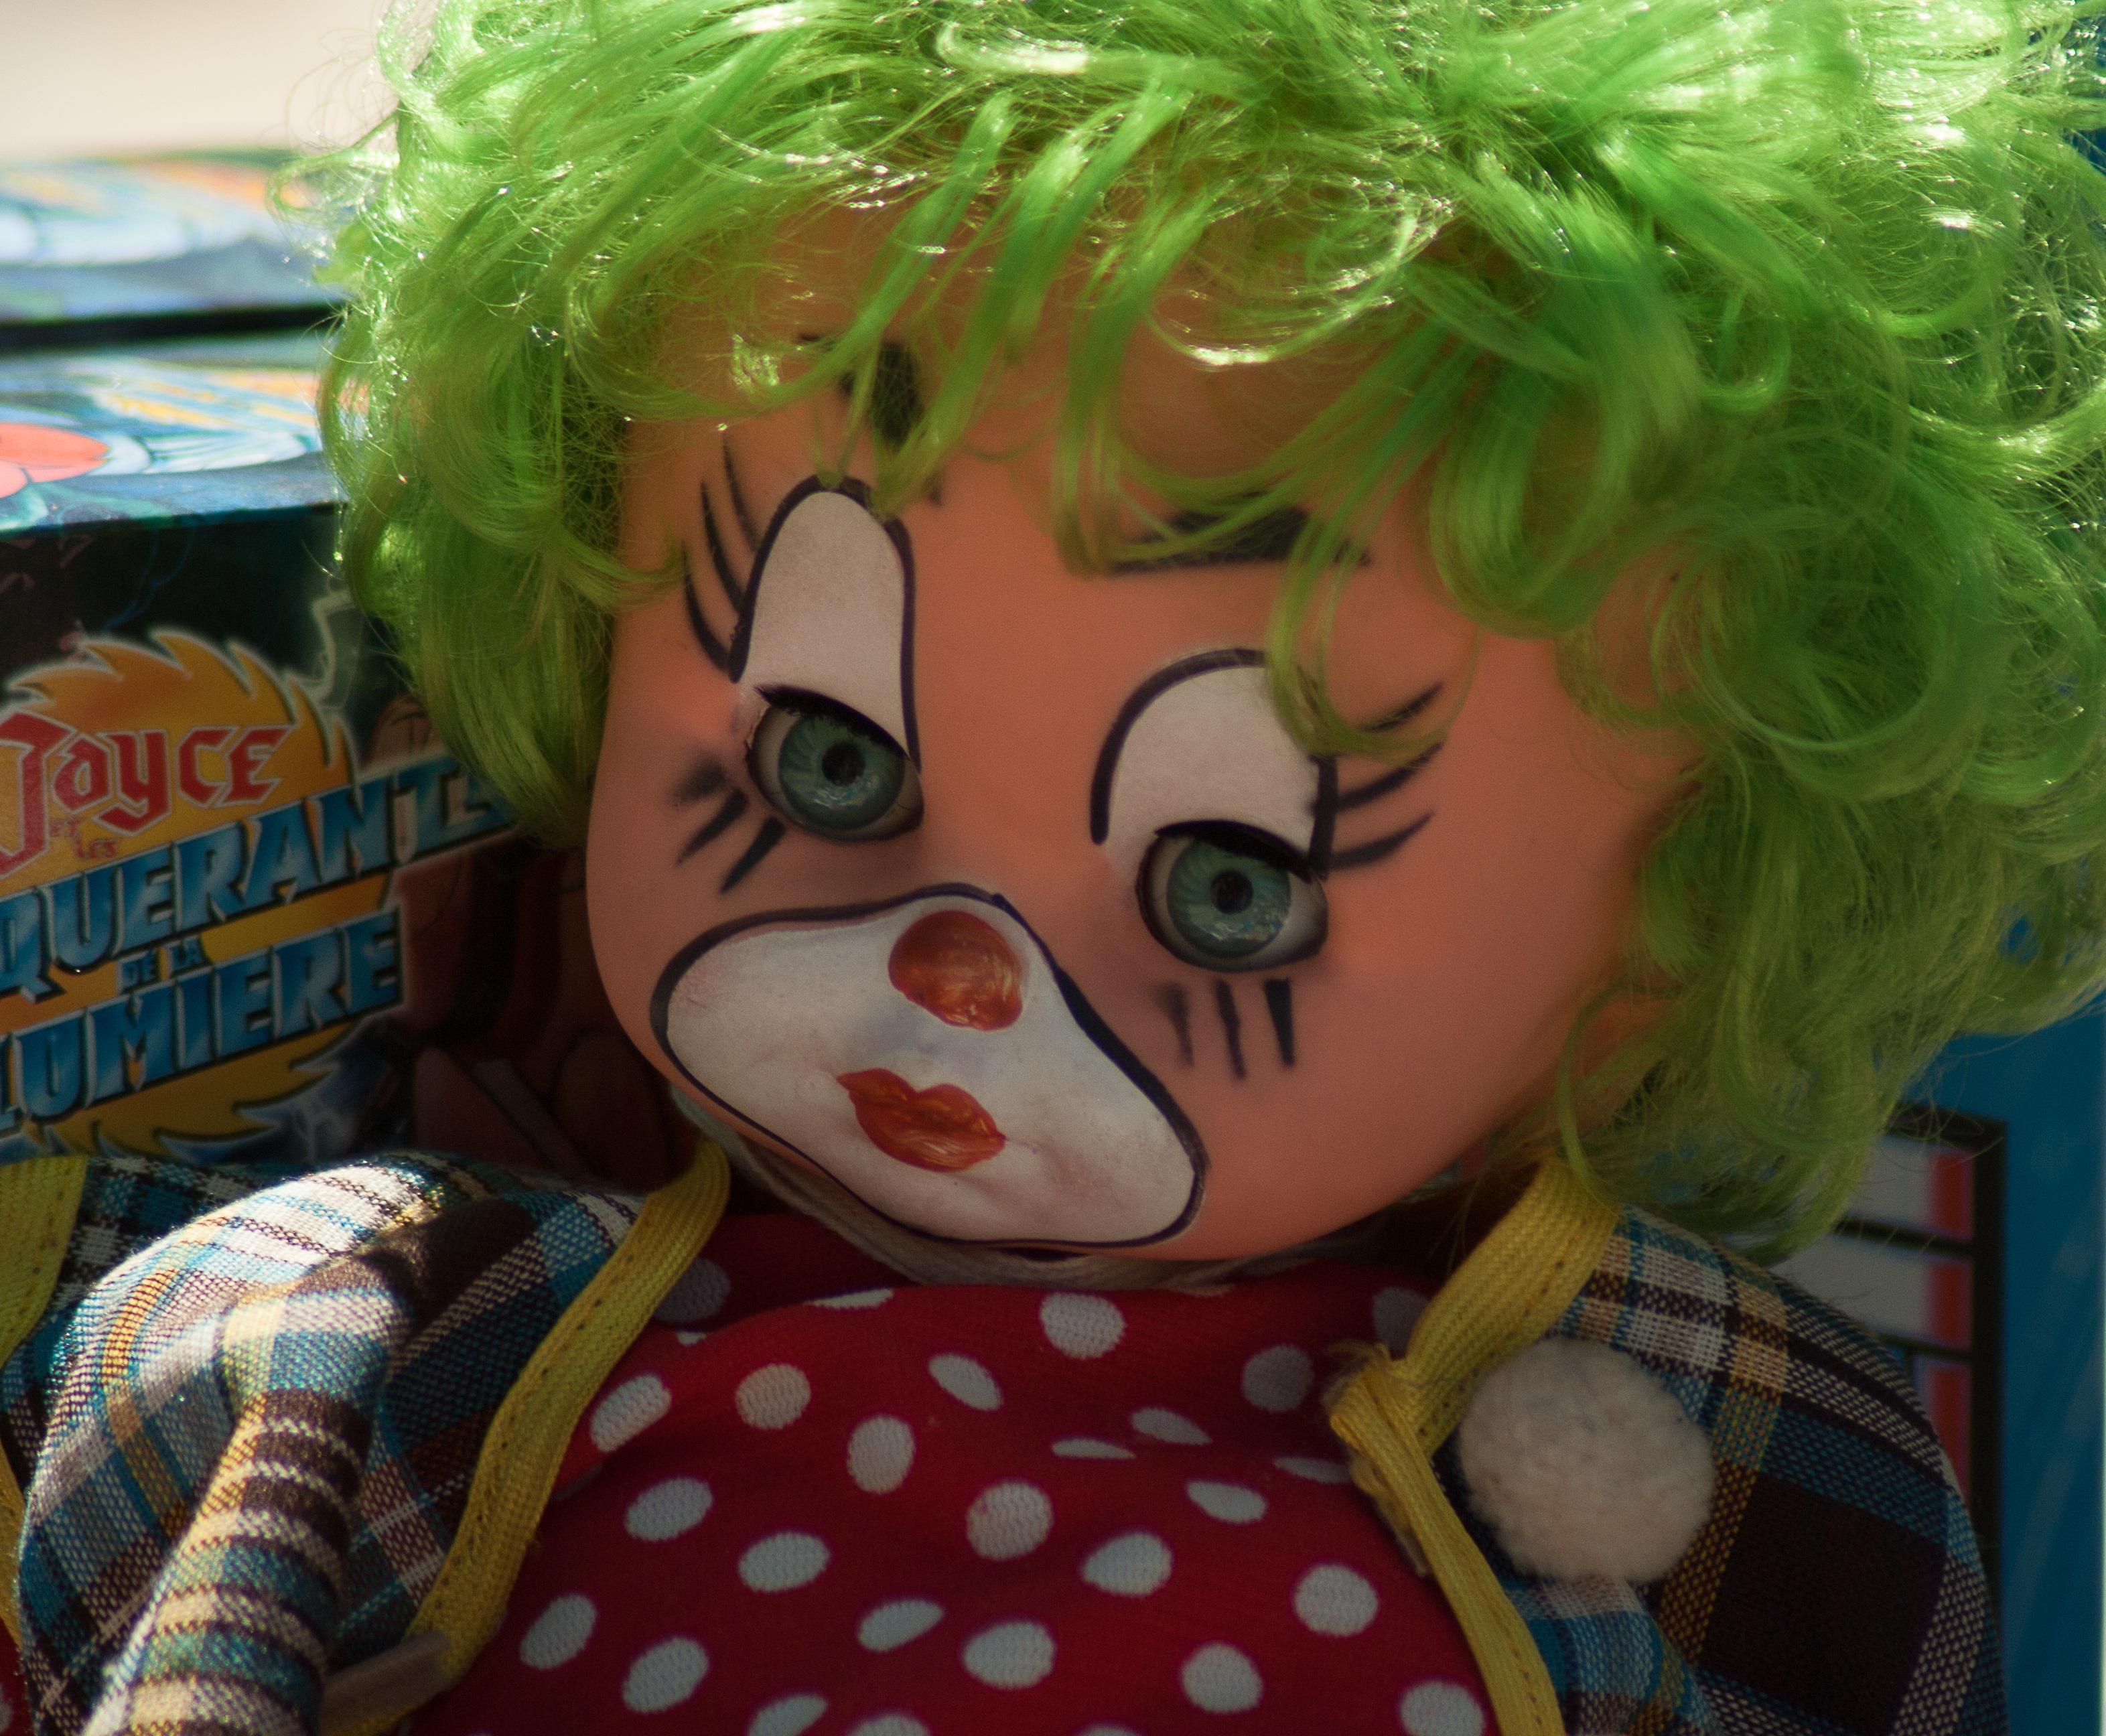
person, green, toy, clown, face, doll, head, toys, costume, flea market, entertainment, performing arts